Reza Shah

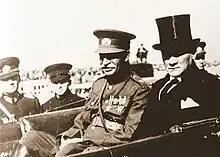
Reza Shah with president Mustafa Kemal Atatürk of Turkey

In the Western world, Persia (or its cognates) was historically the common name for Iran. In 1935, Reza Shah asked foreign delegates and League of Nations to use the term Iran ("Land of the Aryans"), the endonym of the country, used by its native people, in formal correspondence. Since then, the use of the word "Iran" has become more common in the Western world. This also changed the usage of the names for the Iranian nationality, and the common adjective for citizens of Iran changed from Persian to Iranian. In 1959, the government of Shah Mohammad Reza Pahlavi, Reza Shah Pahlavi's son and successor, announced that both "Persia" and "Iran" could officially be used interchangeably, nonetheless use of "Iran" continued to supplant "Persia", especially in the West. Although the predominant and official language of the country was the Persian language, many did not consider themselves ethnic Persians, whereas "Iranians" made for a much more neutral and unifying reference to all the ethnic groups of Iran; furthermore, "Persia" (locally known as Pars) was geographically confusing at times as it was also the name of one of Iran's significant cultural provinces. Although internally the country had been referred to as Iran throughout much of its history since the Sasanian Empire, many countries including the English-speaking world knew the country as Persia, largely a legacy of the Ancient Greeks’ name for the Achaemenid Empire.